Cyrix Cx486

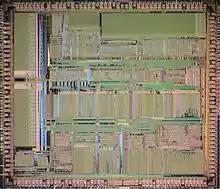
Die shot of Cx486S-33.

The Cyrix Cx486DLC is a derivative of this processor and was used to upgrade computers on the 80386 platform.